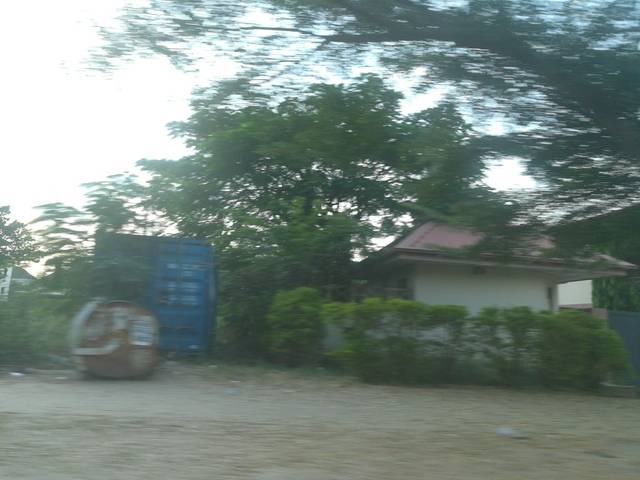
Region: Nigeria
Coordinates: 9.063, 7.422